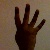
The image shows a hand gesture representing the number 4 in Indian Sign Language.